Floyd Otter Tree

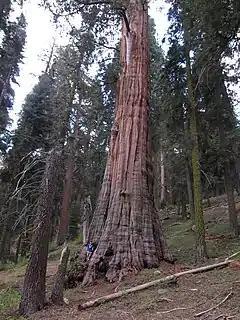
Floyd Otter Tree

The Floyd Otter Tree is a giant sequoia located in Garfield Grove, which is itself located near the town of Three Rivers, California. The tree was named after former Mountain Home Demonstration State Forest manager Floyd L. Otter. The tree is the twelfth largest giant sequoia in the world. It was severely burned in the Castle Fire in 2020 and may be moribund.